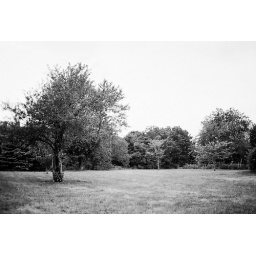
tree in a field